Asynchronous connection-oriented logical transport

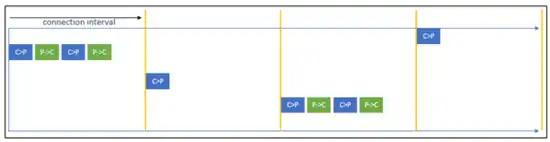
Figure 4 - A Bluetooth LE-ACL connection with Peripheral Latency=1 (C denotes the Central device, P denotes the Peripheral device)

Link layer data packets contain three important fields which contribute to communication being reliable. These fields are called the Sequence Number (SN), Next Expected Sequence Number (NESN), and the More Data field. All three of these fields are single bit fields and their use provides a system of acknowledgements and a method for checking for the correct ordering of received packets.